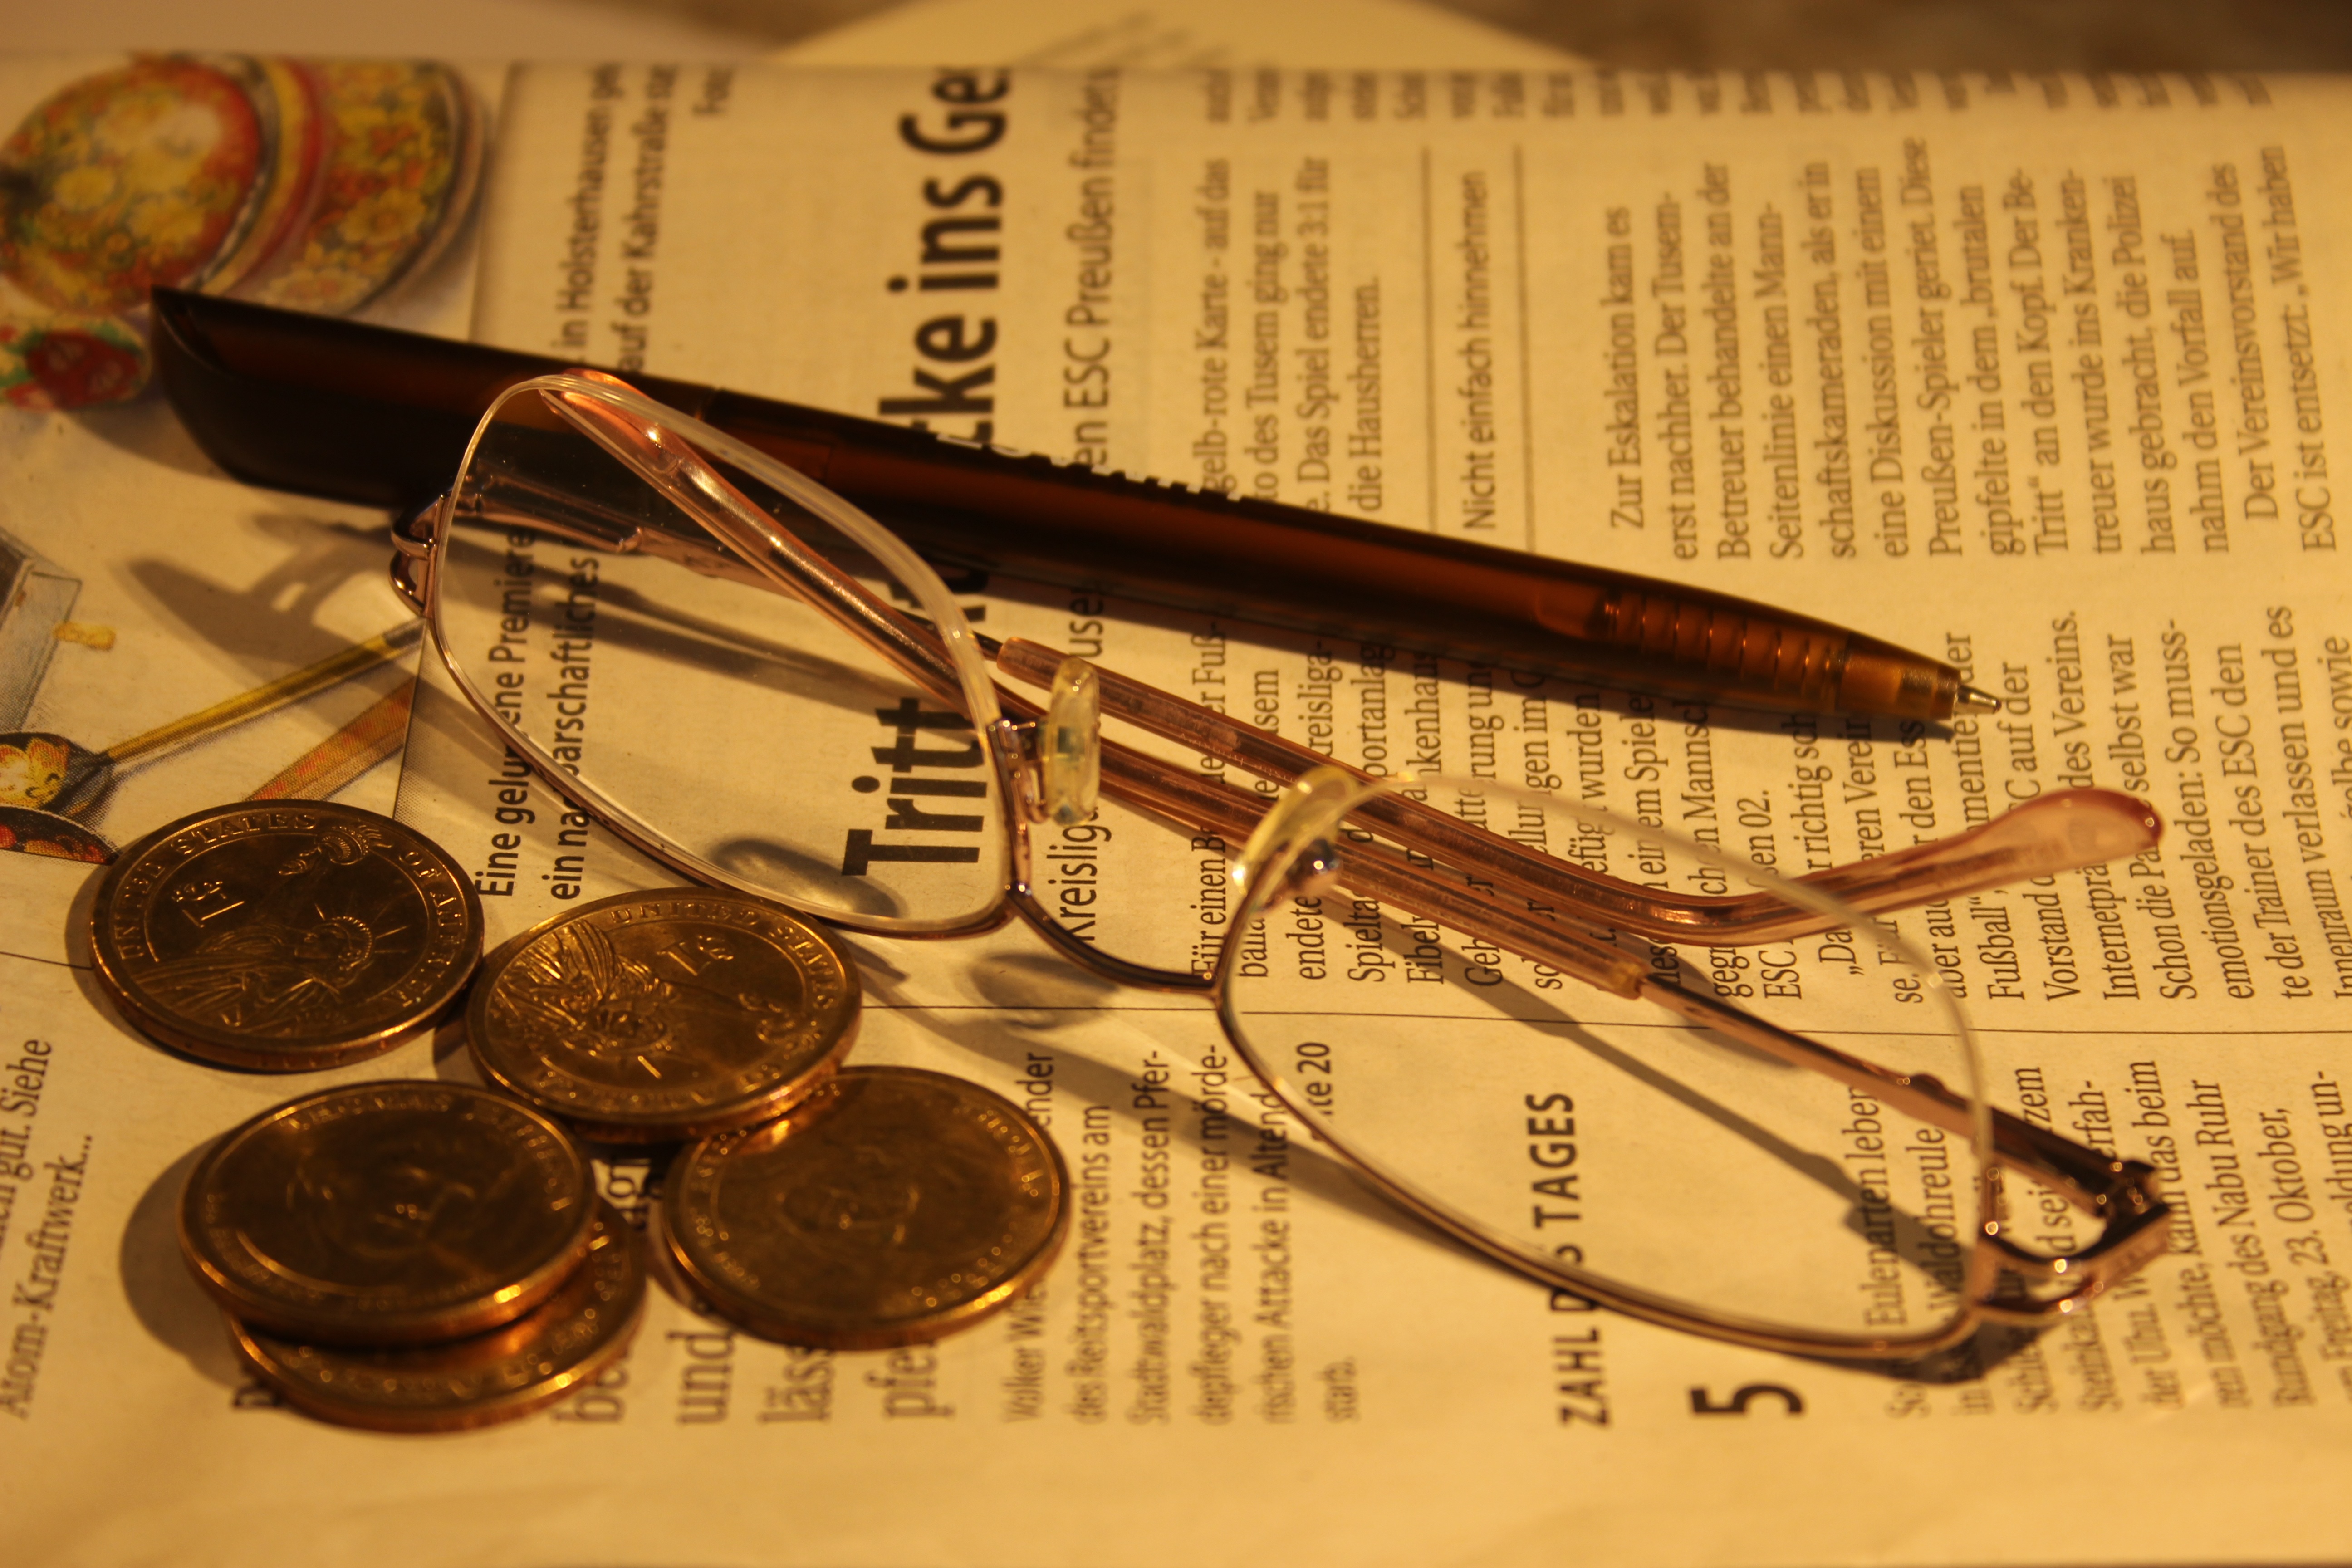
newspaper, money, communication, business, advertisement, glasses, media, information, news, journalism, daily, coins, global, finance, article, publication, vision care